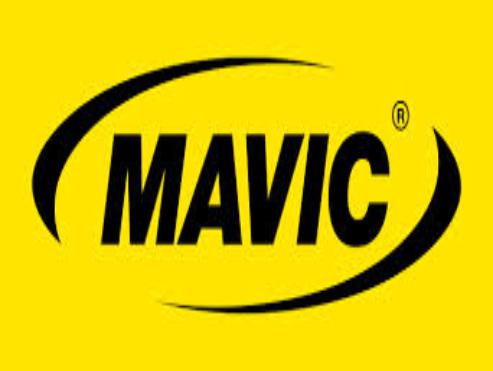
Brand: Mavic
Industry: Electronic